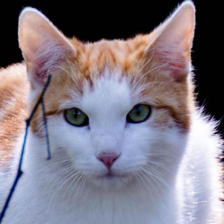
Label: animals